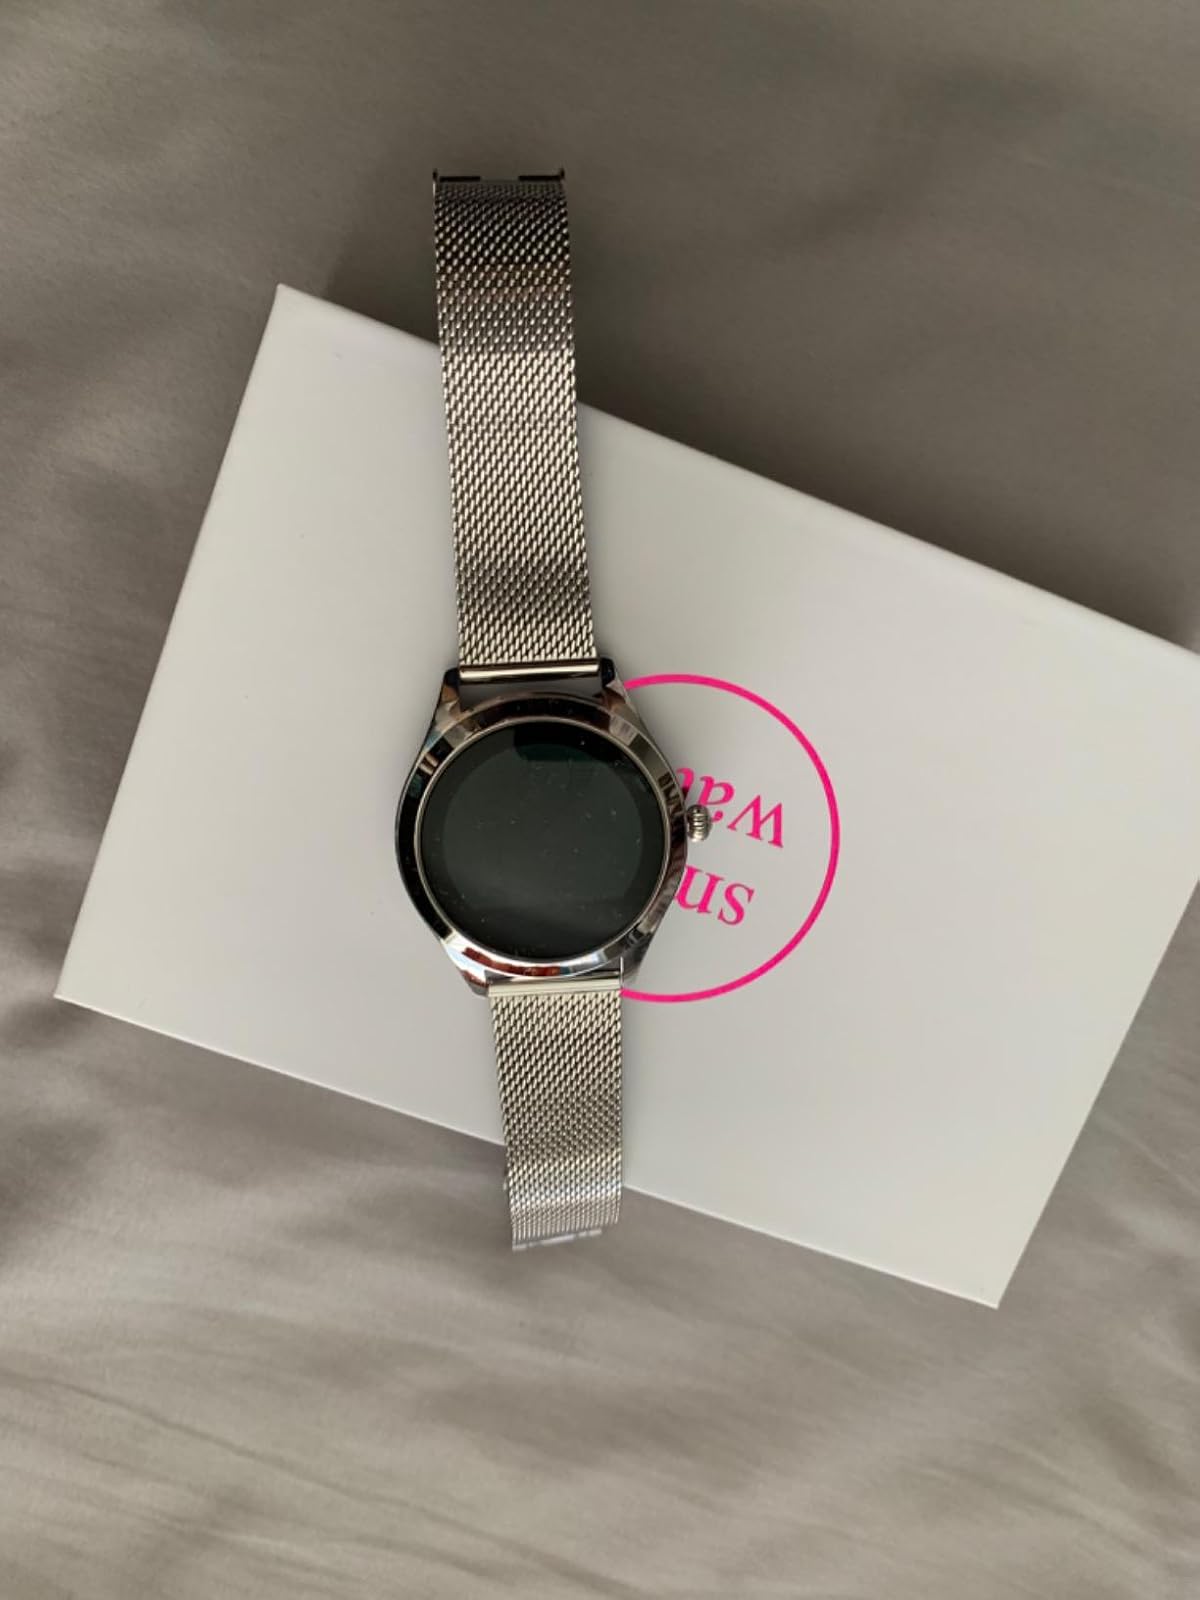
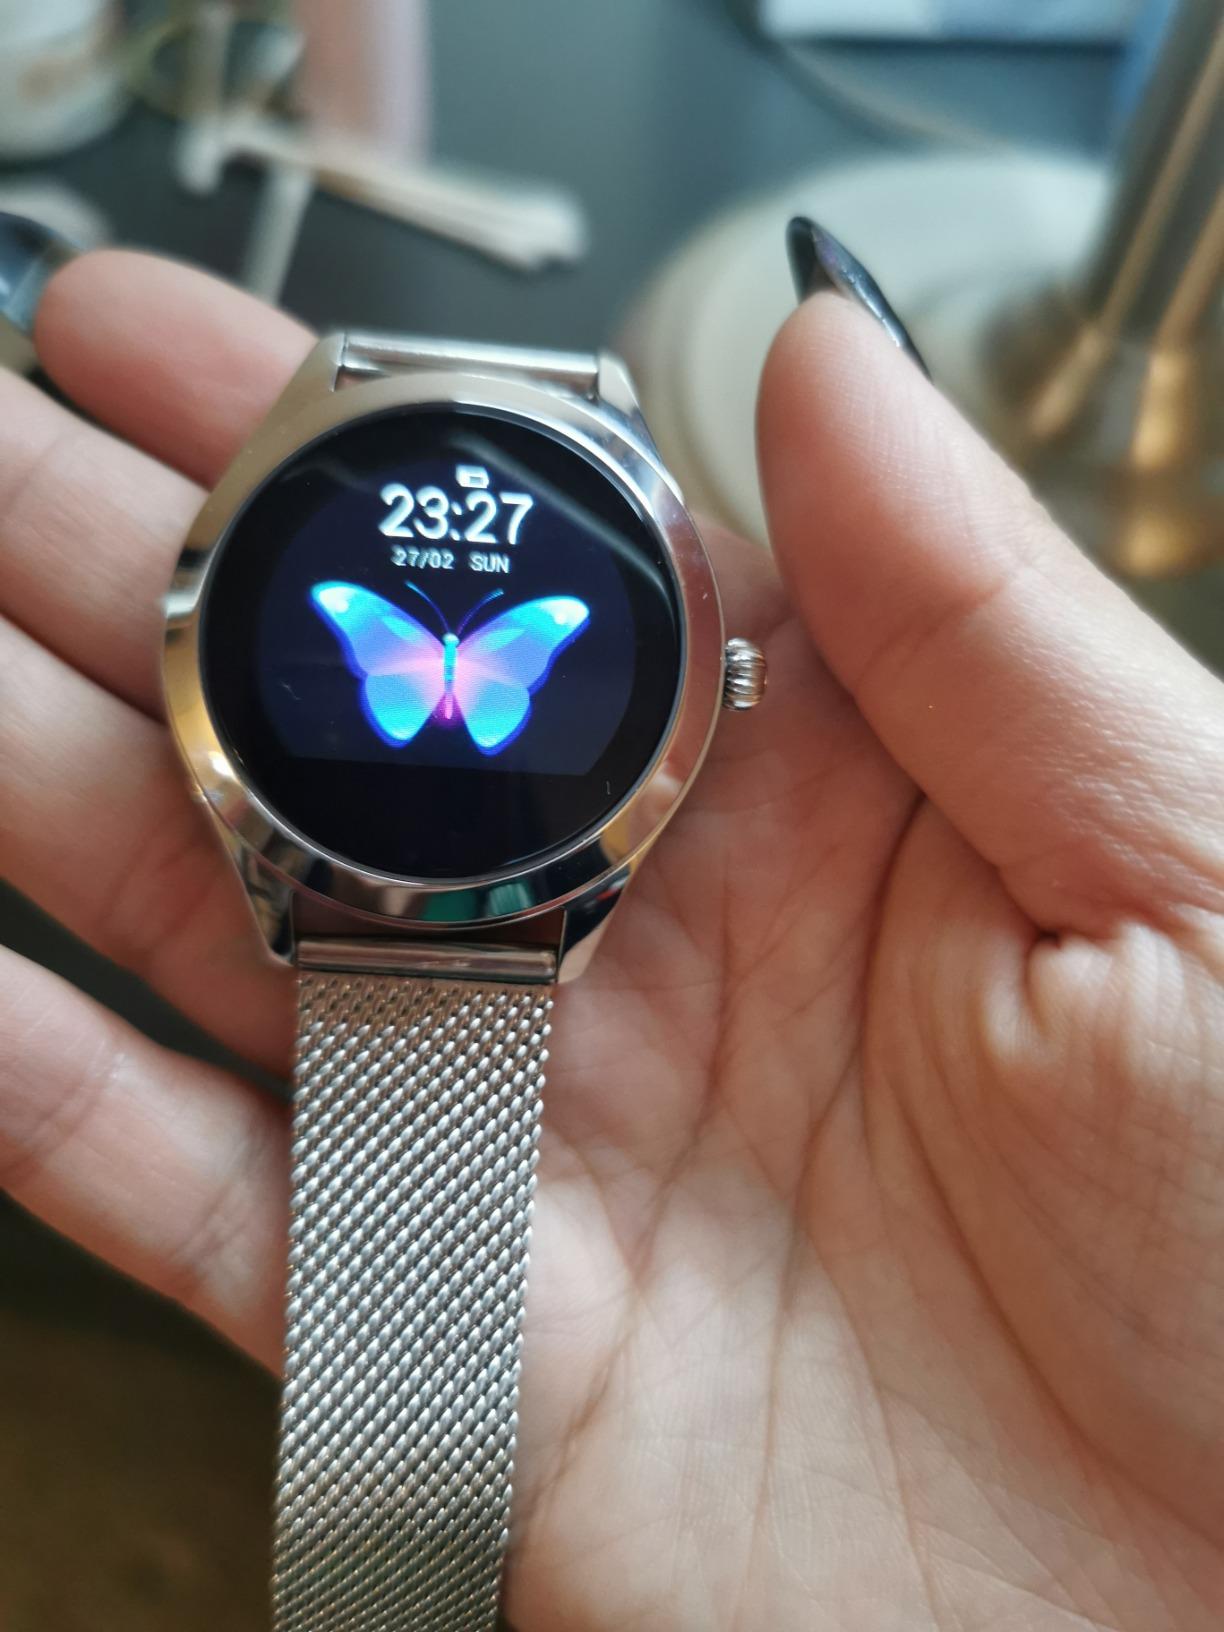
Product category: smartwatch
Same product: yes